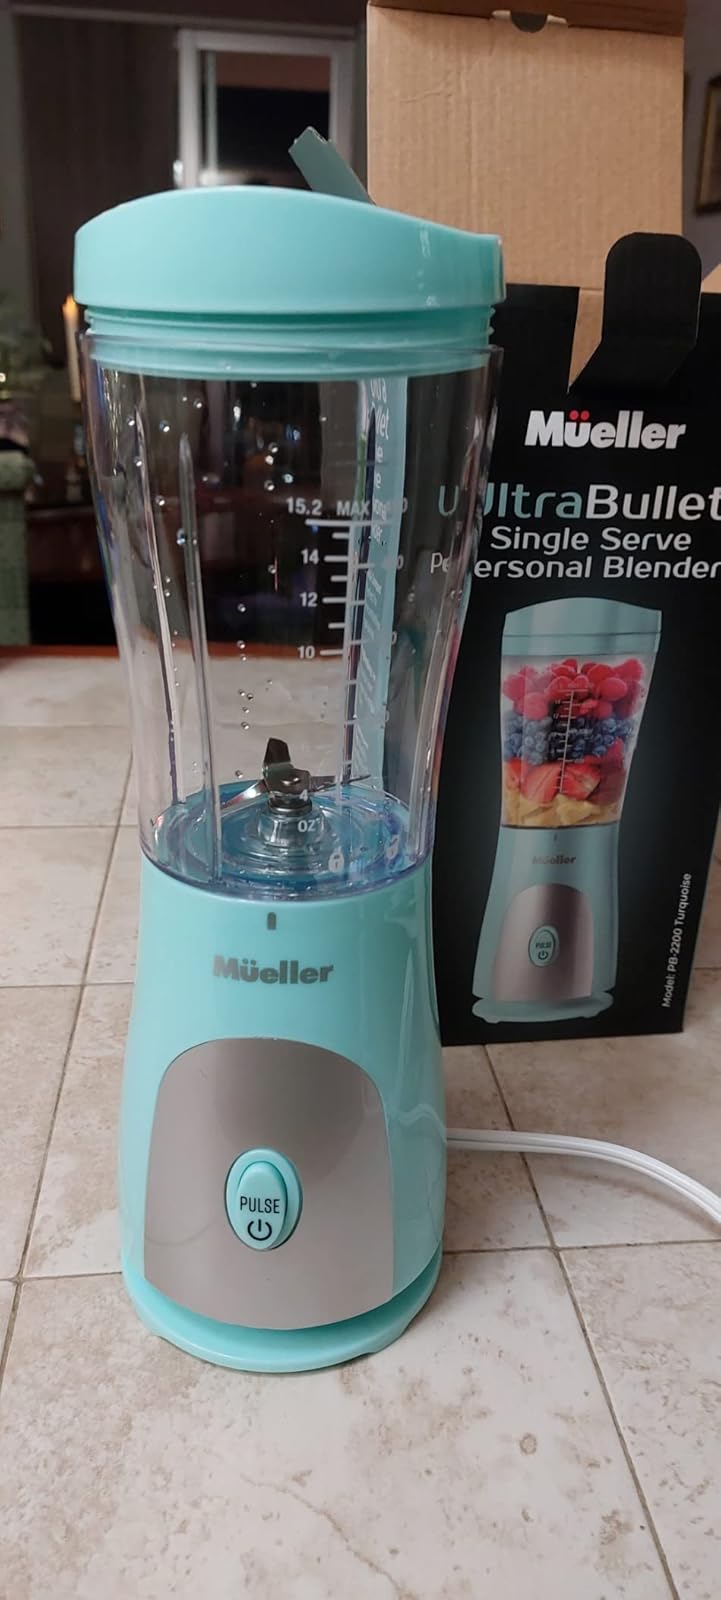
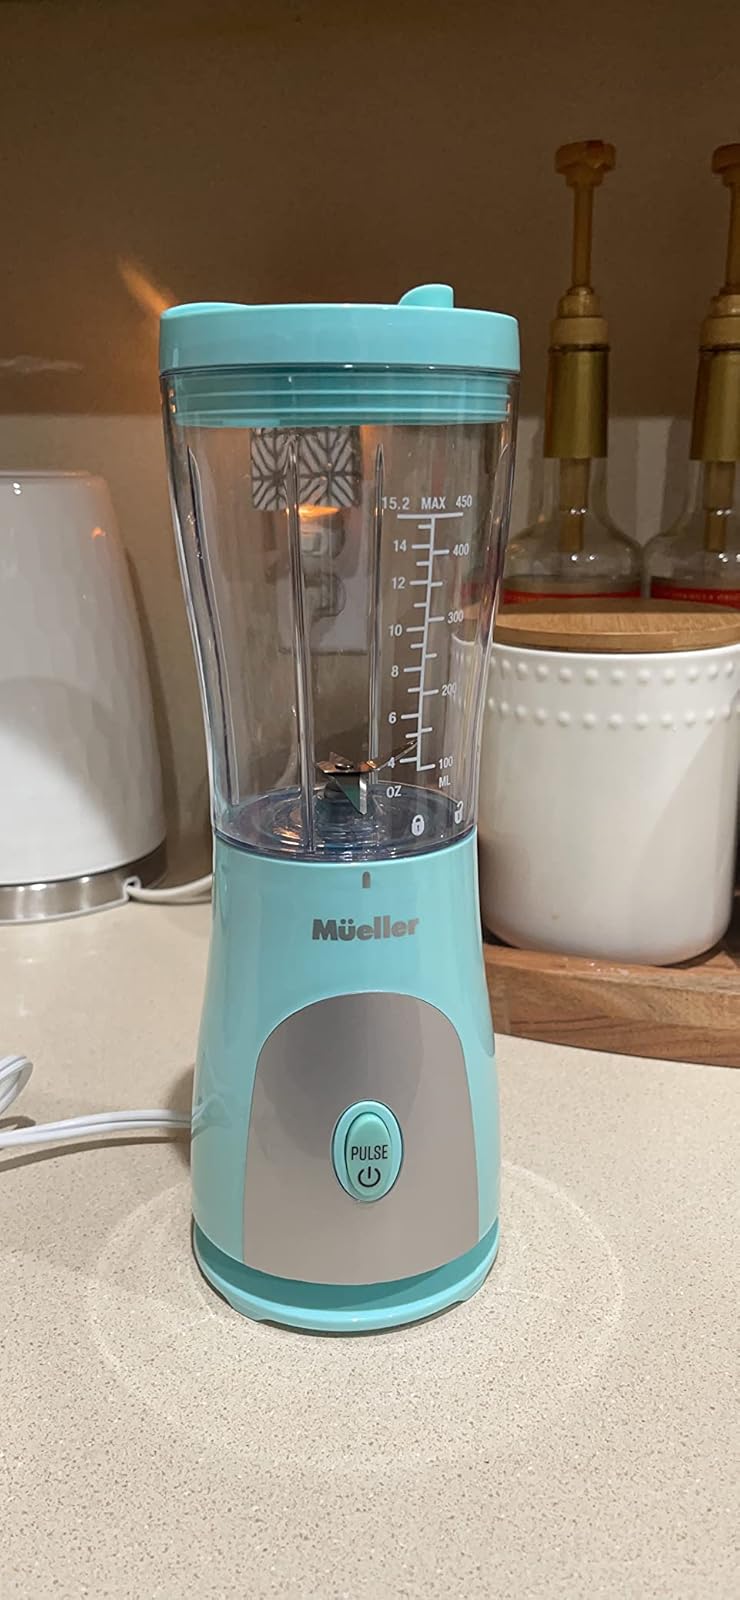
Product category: items_blender
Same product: yes